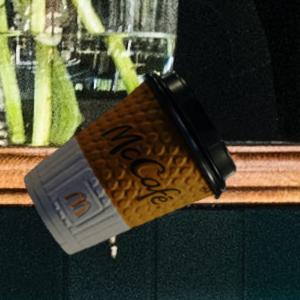
Label: cups